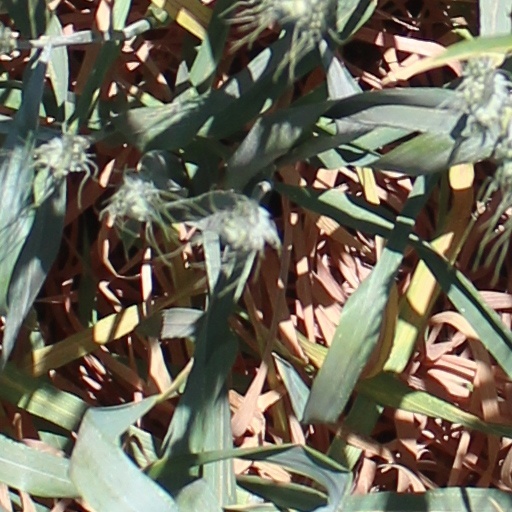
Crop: wheat